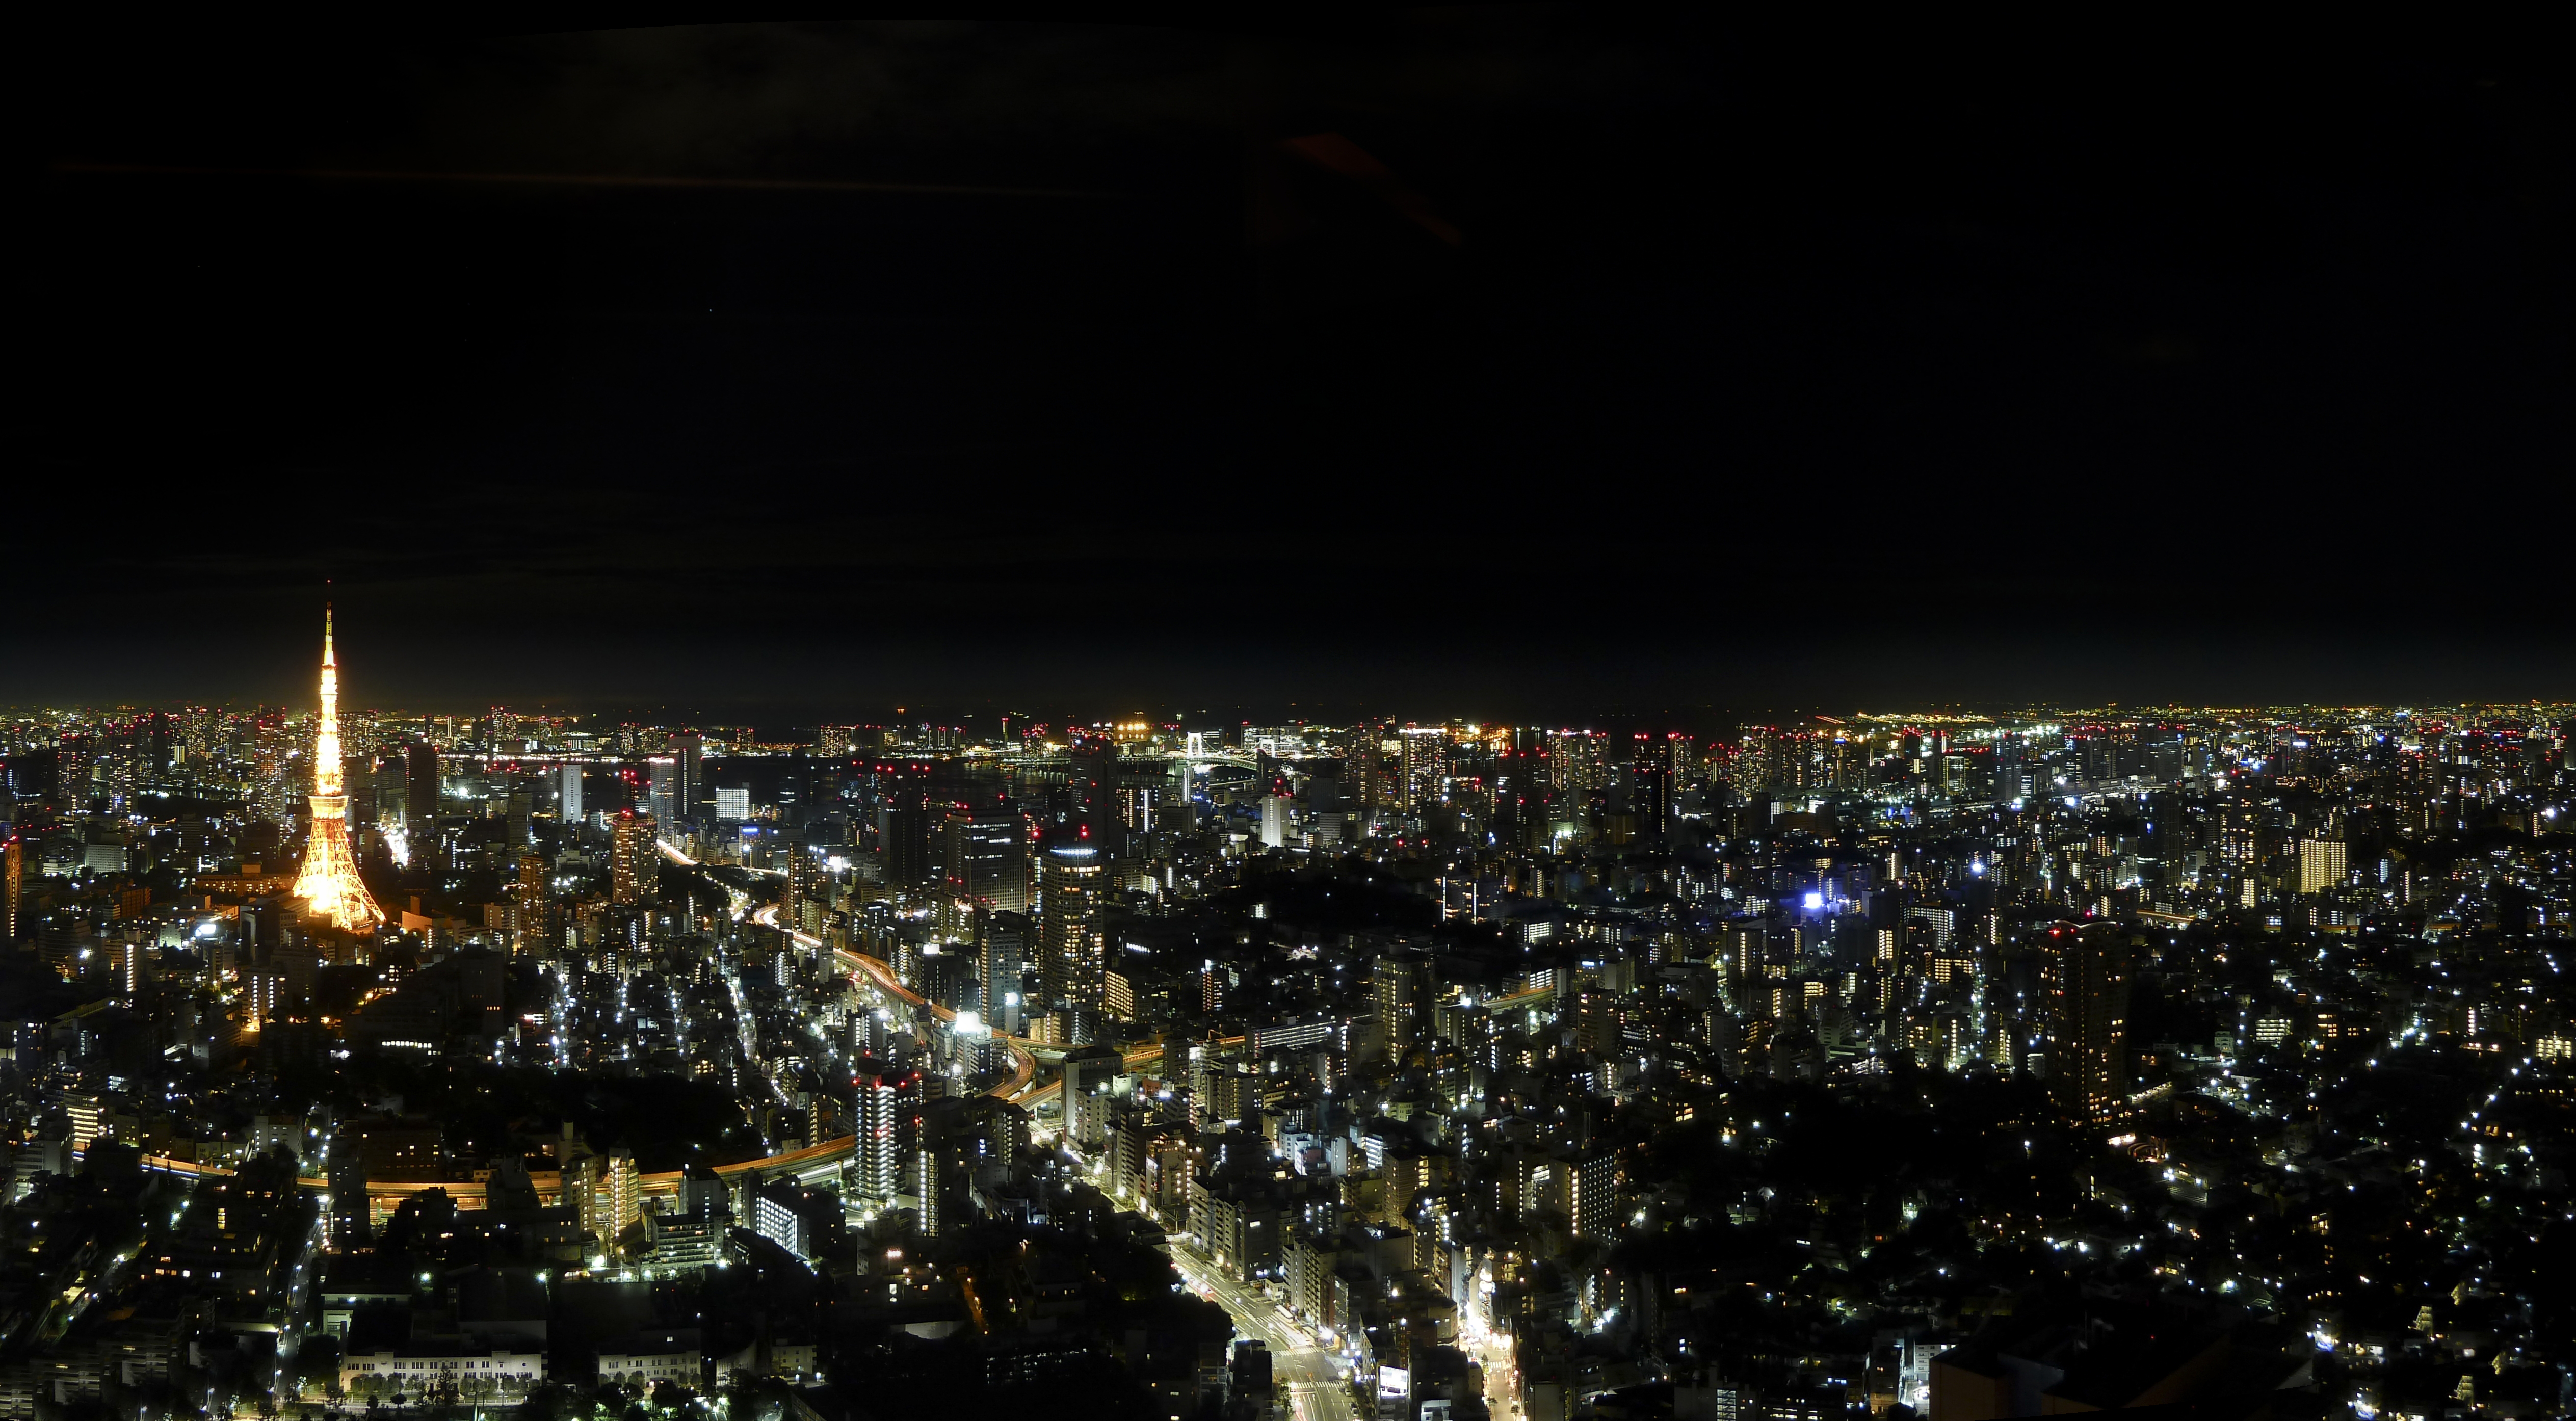
light, skyline, night, city, skyscraper, cityscape, dusk, evening, reflection, tower, darkness, stadium, japon, tokyo, nuit, metropolis, ropongi, vue, human settlement, atmosphere of earth